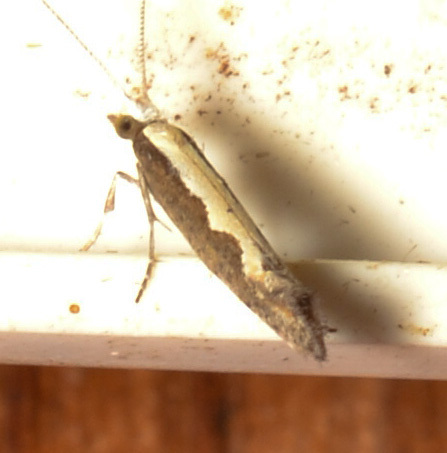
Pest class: diamondback_moth